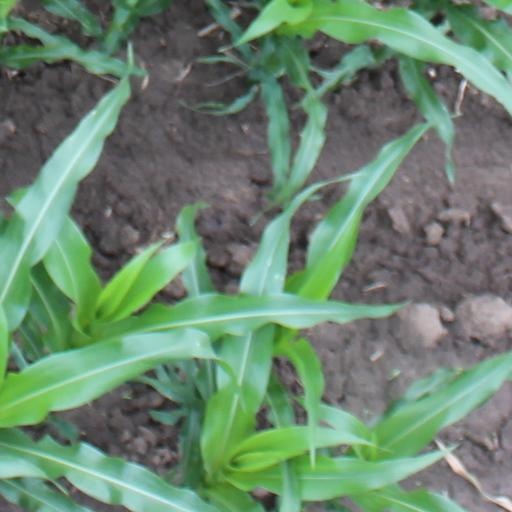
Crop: maize; corn